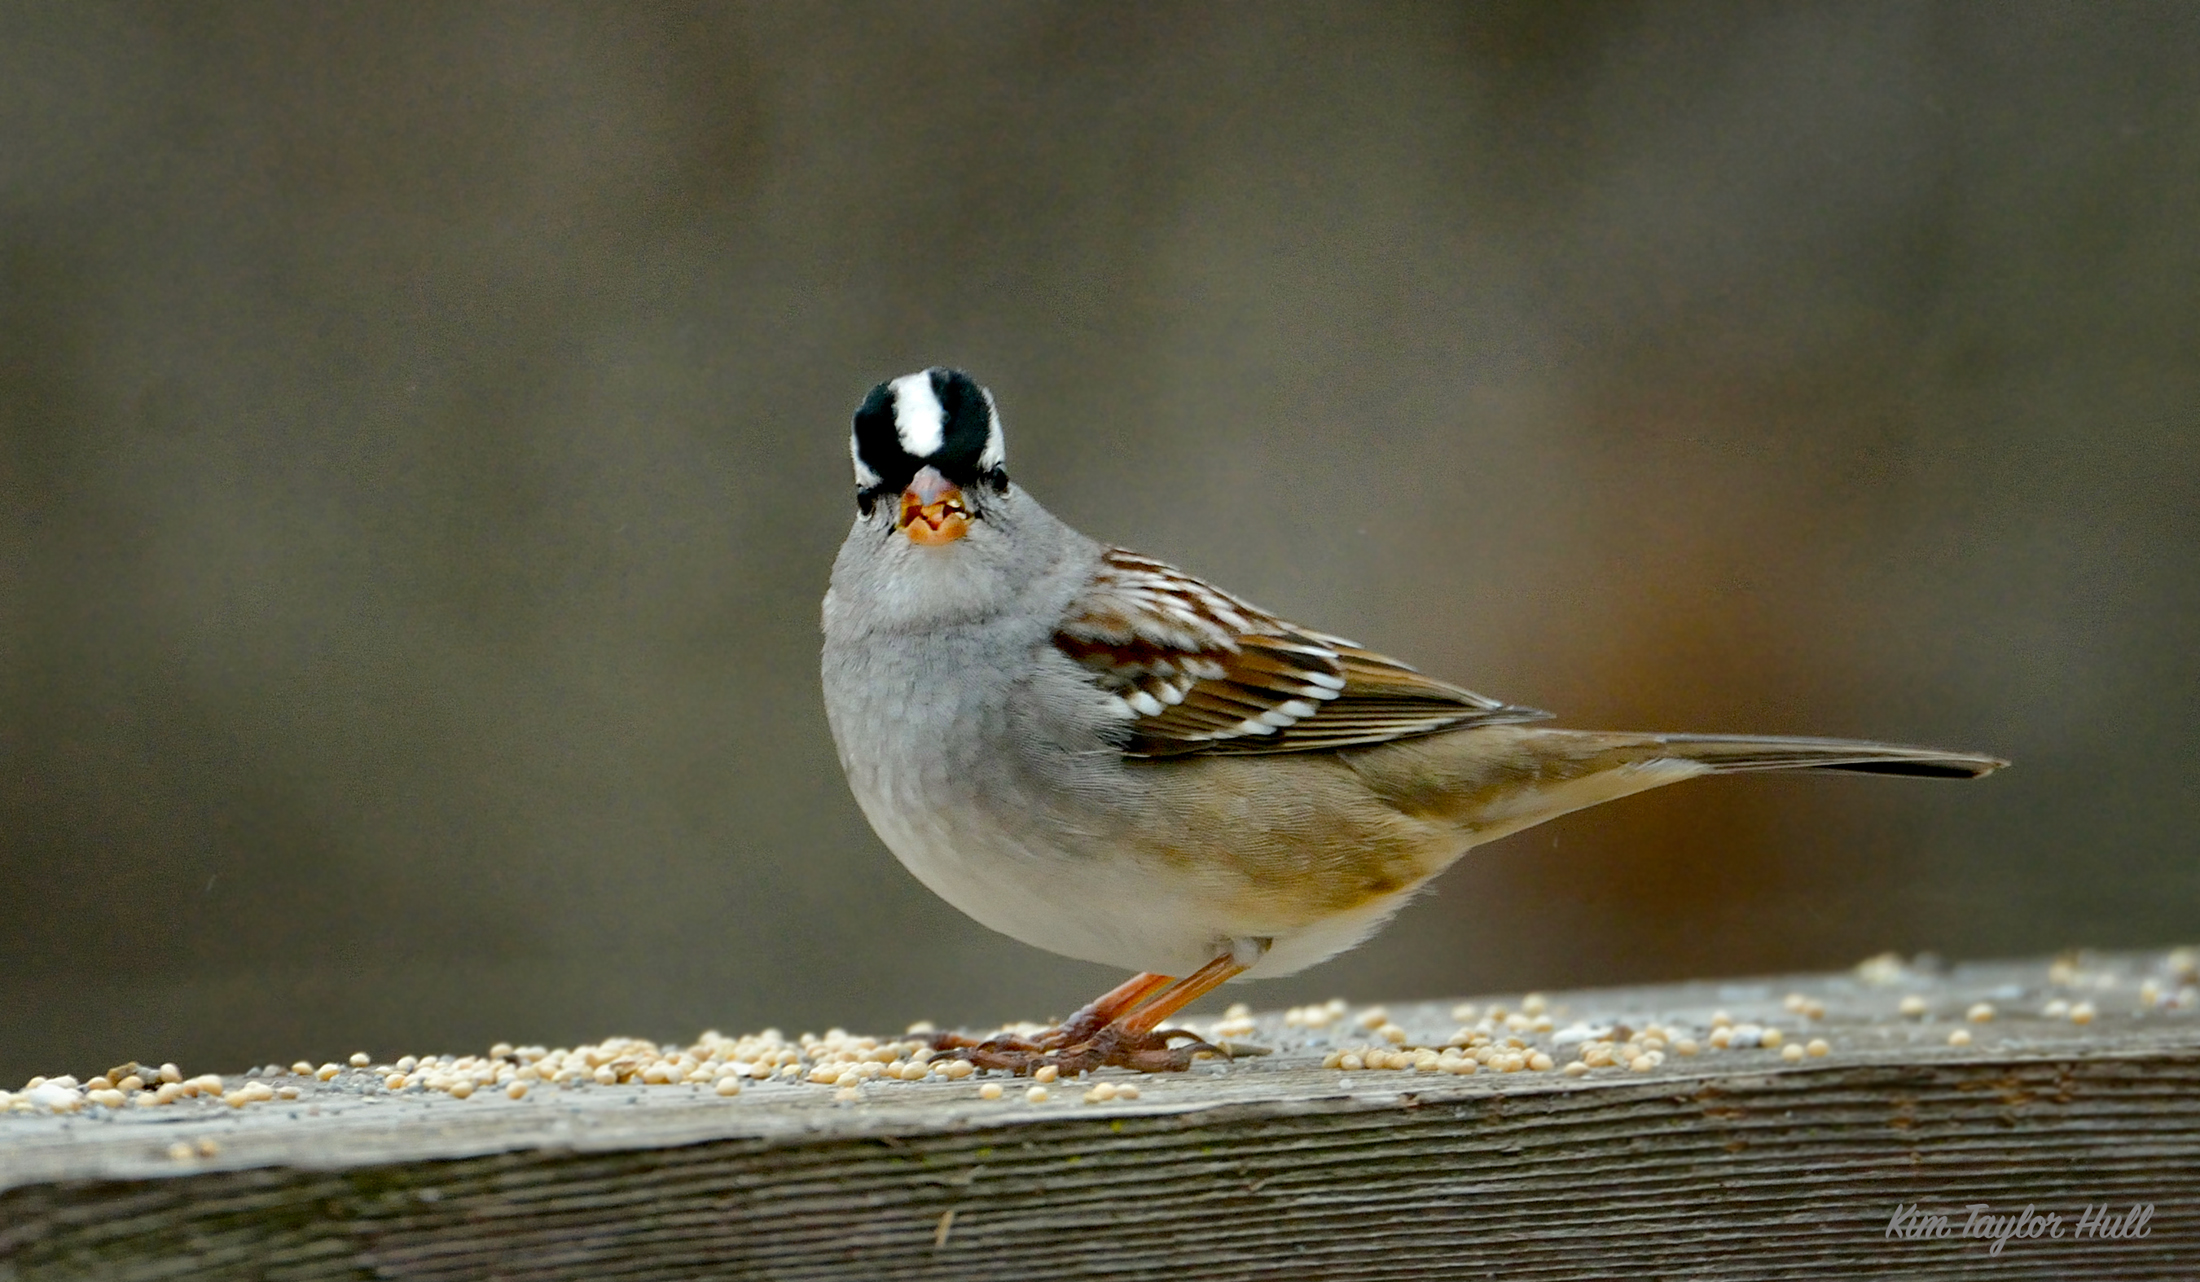
water, nature, winter, bird, wing, wildlife, beak, fauna, birds, vertebrate, sparrow, finch, bluebirds, cardinal, whitecrownedsparrow, shorebird, brambling, nikond800, missouri, nothernflicker, polatvortex, heatedbirdbath, house sparrow, perching bird, emberizidae, cinclidae